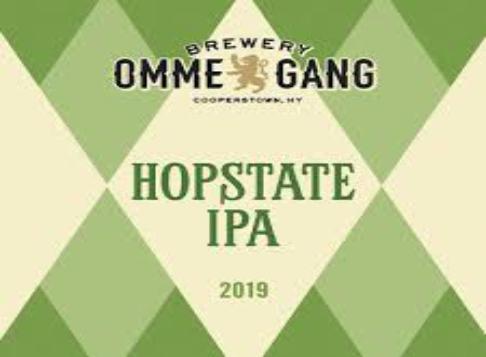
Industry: Food